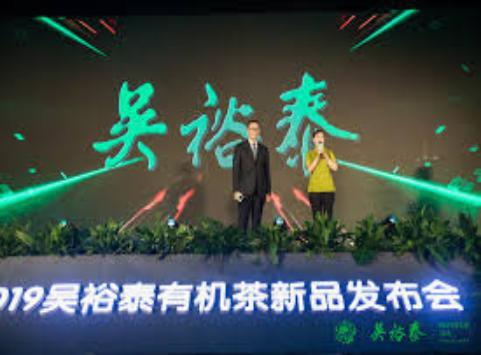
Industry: Food